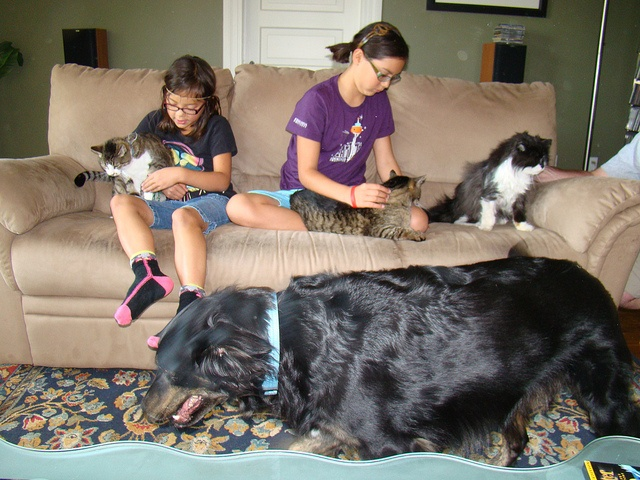
A couple of girls sitting on top of a brown couch near an adorable black dog.
There is a dog lying on the floor and cars on the couch
Two young girls sit on a couch playing with animals.
a very big dog standing in front of a couch and a small cat sitting on the couch
Two girls sitting on a couch while petting their cats.